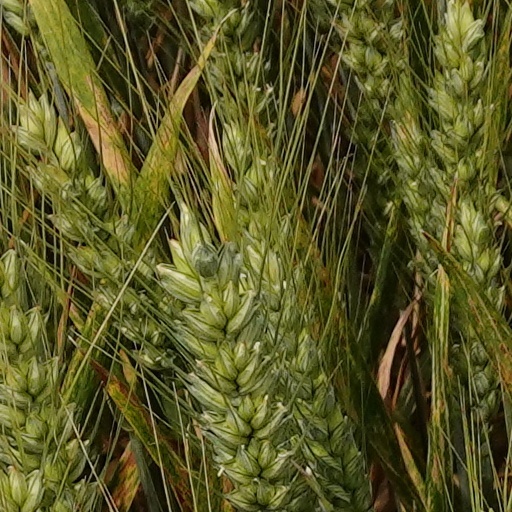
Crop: wheat